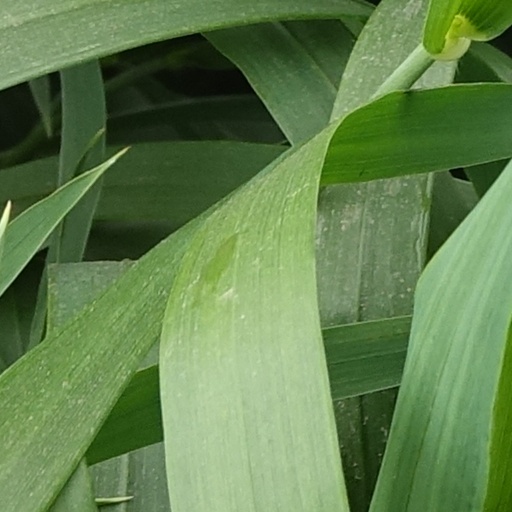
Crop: wheat